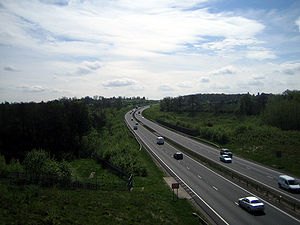
Rabat (vej)
Engelske rute A34 med midterrabat og en holdeplads i siderabatten
En rabat til en vej er et område der adskiller en kørebane fra øvrige områder.